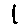
Label: 1